Lympstone Manor, Exmouth

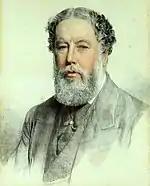
William Lethbridge

He sold his house in Melbourne and returned to England in 1854. He lived in Badgworth Gloucestershire for some time and then in about 1862 he purchased Courtlands House. He died in 1876 and his wife Martha continued to live at the house. She is shown in the 1881 Census as living there with her three unmarried daughters and seven servants. She sold the house in about 1886 to William Lethbridge.